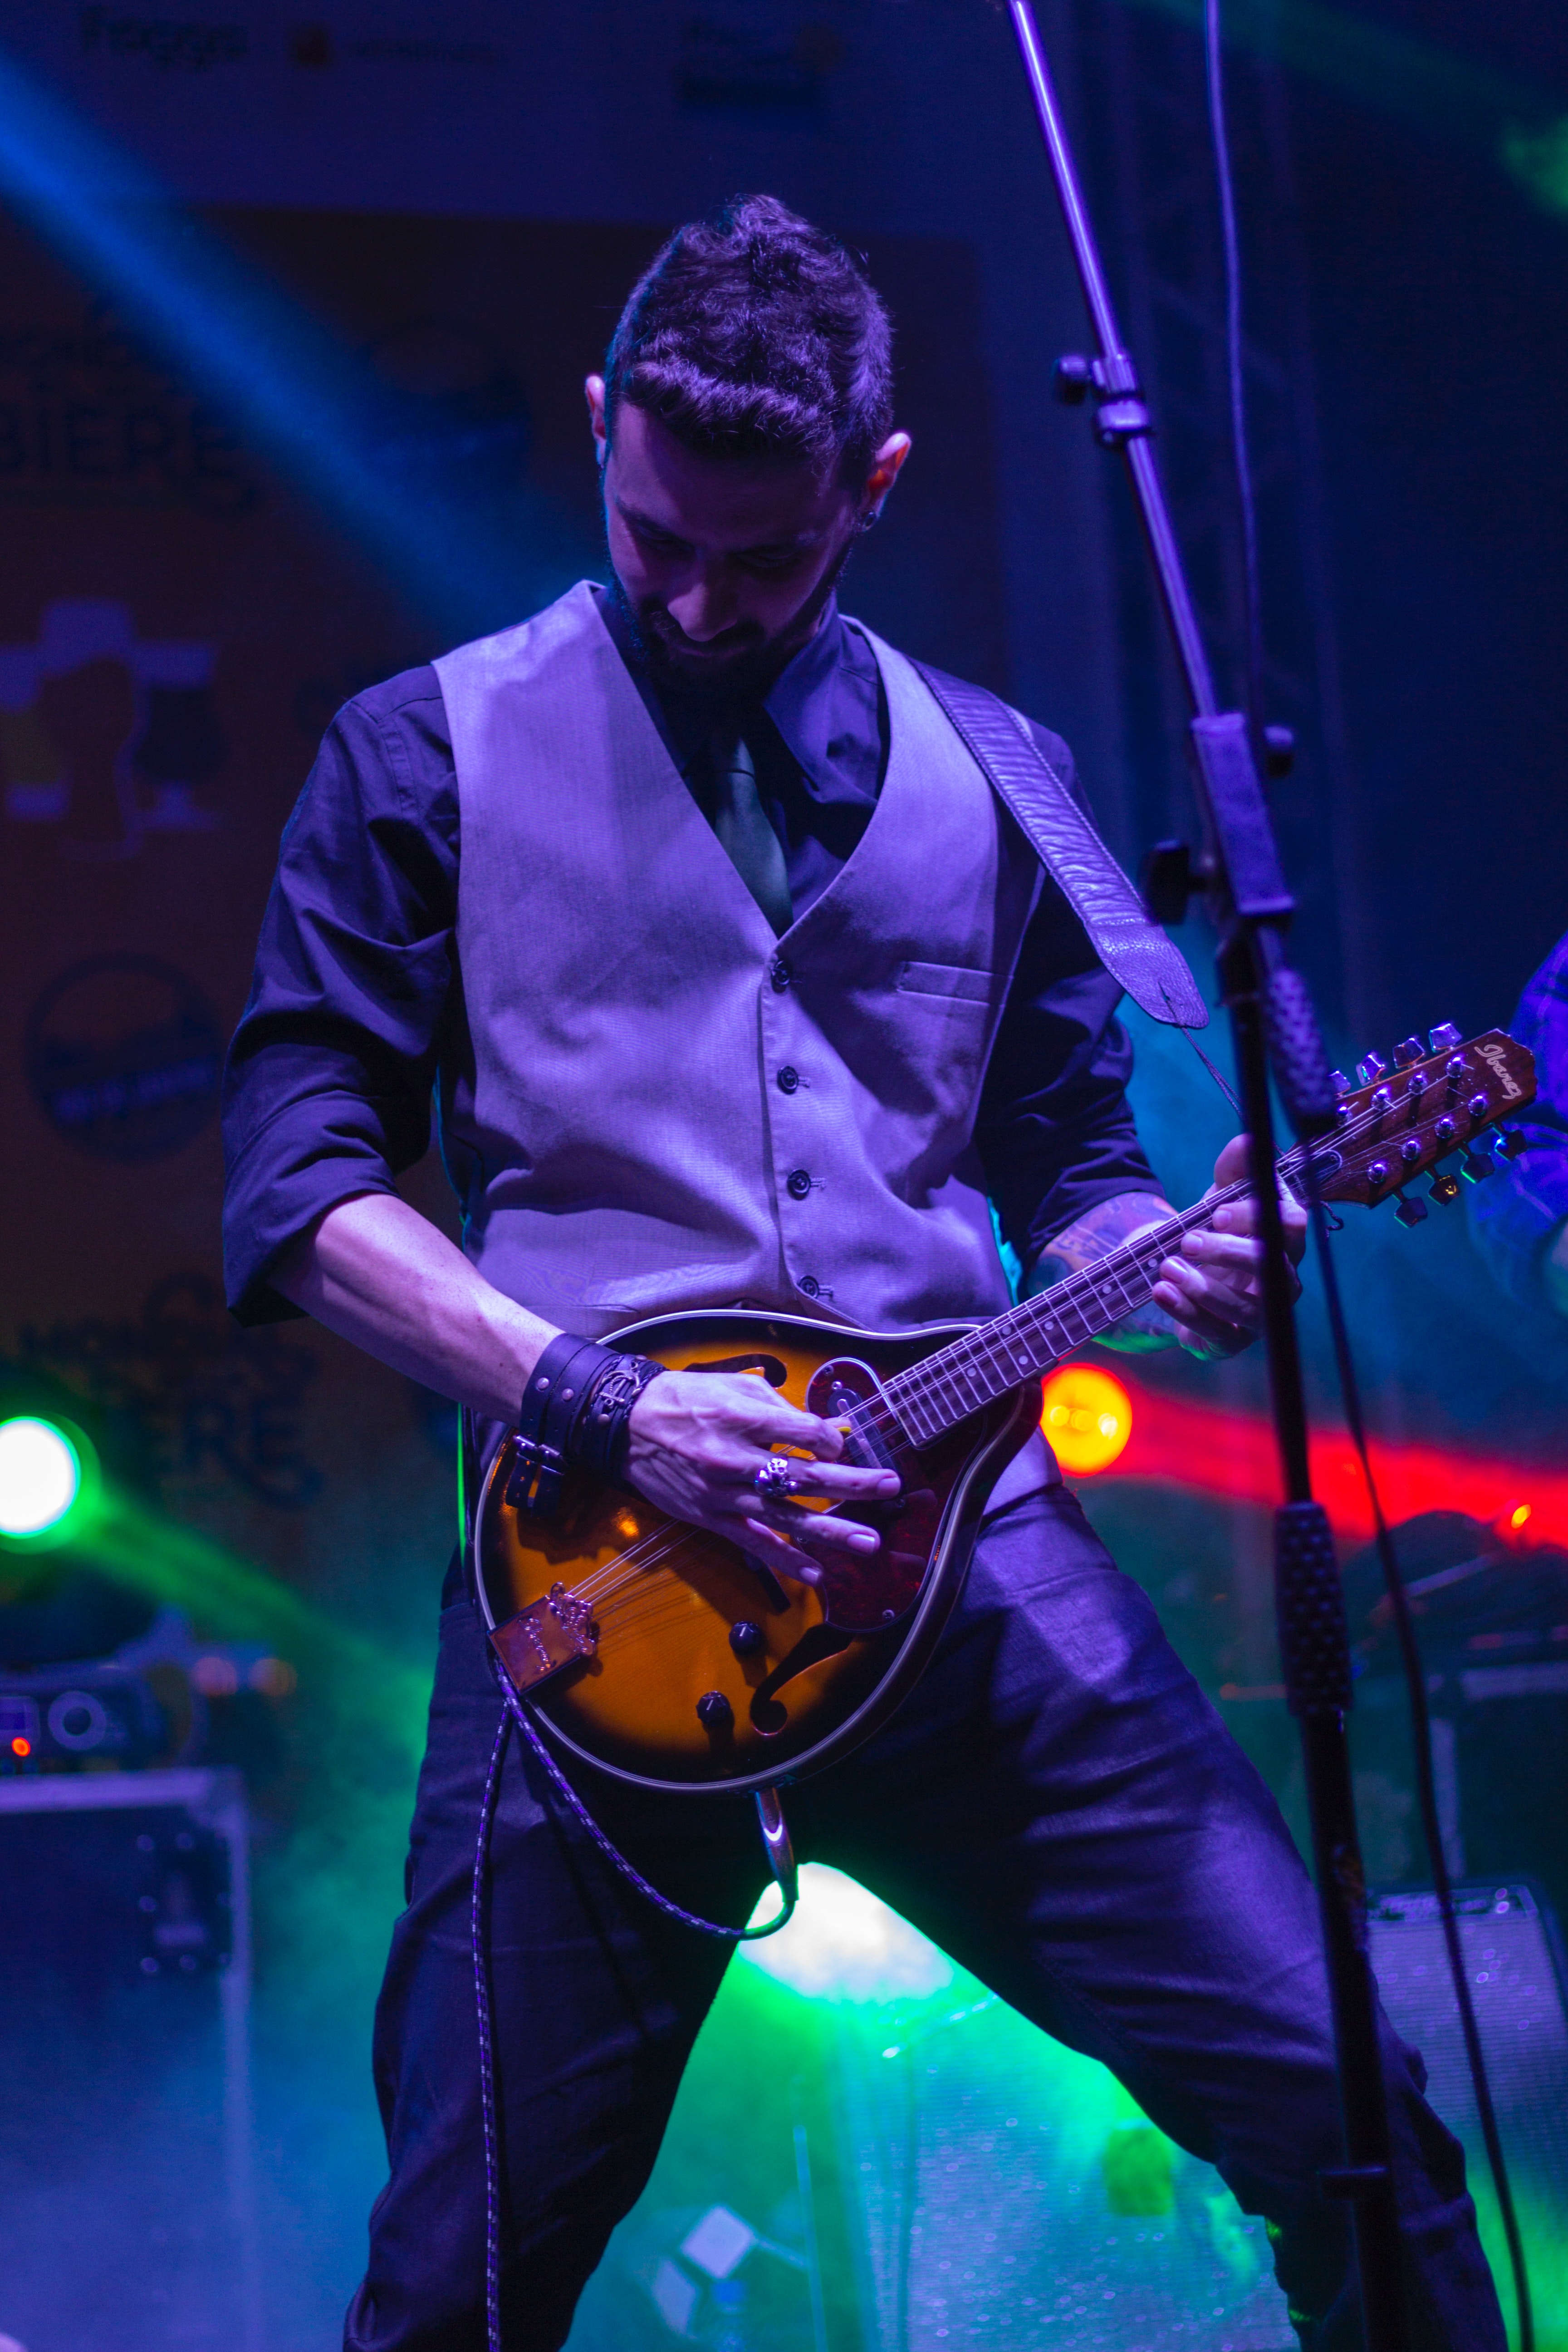
guitarist, performance, music artist, musician, singing, entertainment, purple, music, concert, performing arts, stage, event, rock concert, plucked string instruments, bassist, performance art, public event, song, string instrument, pop music, guitar, singer, music venue, darkness